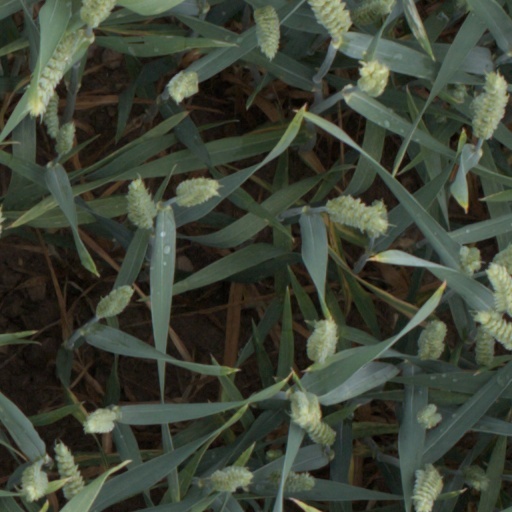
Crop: wheat